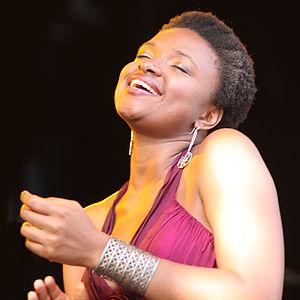
Lizz Wright est une chanteuse de jazz américaine née le 22 janvier 1980 à Hahira, une petite ville de l'État de Géorgie aux États-Unis.